Ryan Ross

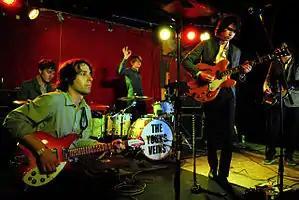
The Young Veins performing in 2010

Ross appeared along with former bandmates Brendon Urie, Spencer Smith, and Jon Walker in the Gym Class Heroes music video for the song "Clothes Off!!". He also appears with them in The Cab's music video for "One of THOSE Nights", along with Fall Out Boy members Patrick Stump and Pete Wentz.